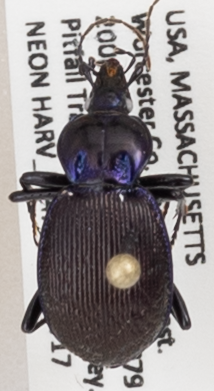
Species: Sphaeroderus stenostomus lecontei
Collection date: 2018-07-17
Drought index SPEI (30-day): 0.806
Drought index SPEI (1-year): -0.04
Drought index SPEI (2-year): -0.492